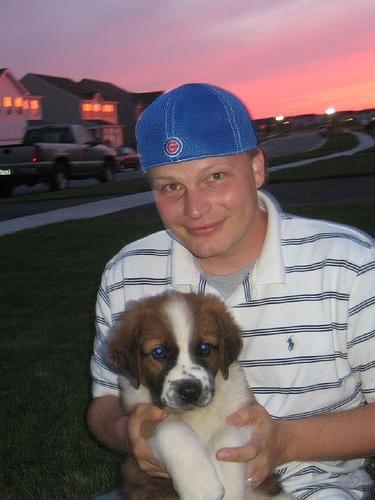
Saint_Bernard